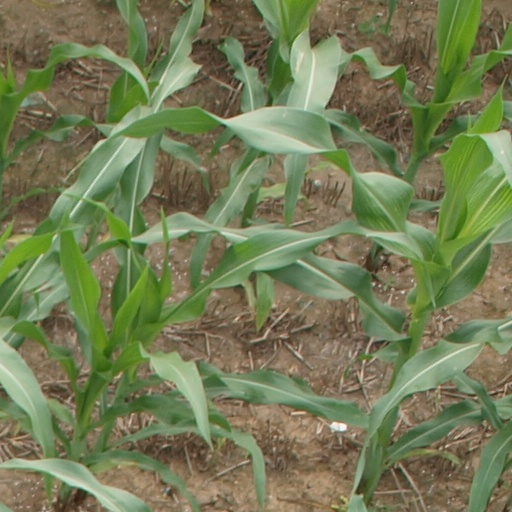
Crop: maize; corn